Peter Travers

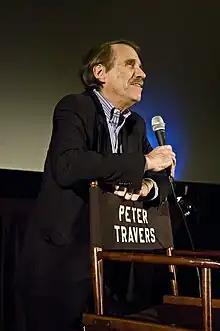
Travers in 2008

Peter Joseph Travers (born June 27, 1943) is an American film critic, journalist, and television presenter. He reviews films for ABC News and previously served as a movie critic for "People" and "Rolling Stone". Travers also hosts the film interview program "Popcorn with Peter Travers" for ABC News.